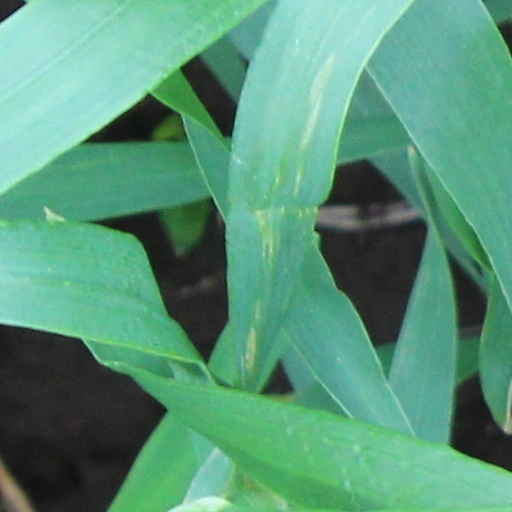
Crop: wheat